Question: Please indicate a possible affordance area of hold_baseball_bat that can be used for holding
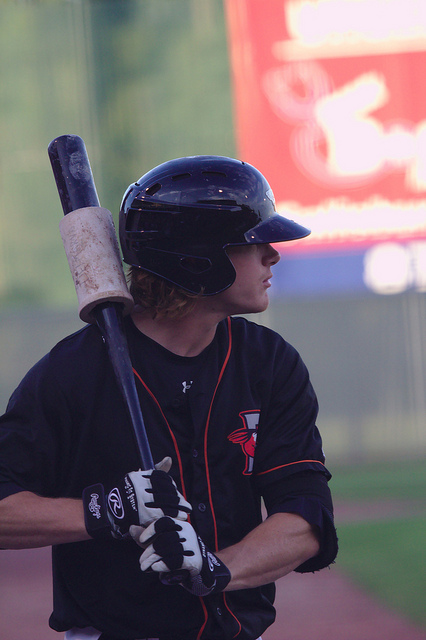
Answer: [108.439, 447.719, 220.719, 588.07]